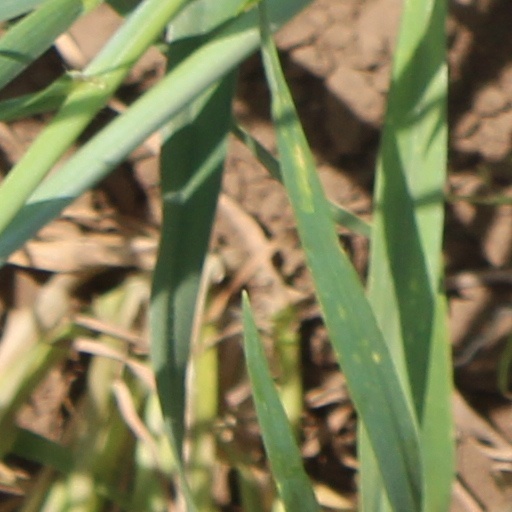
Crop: wheat